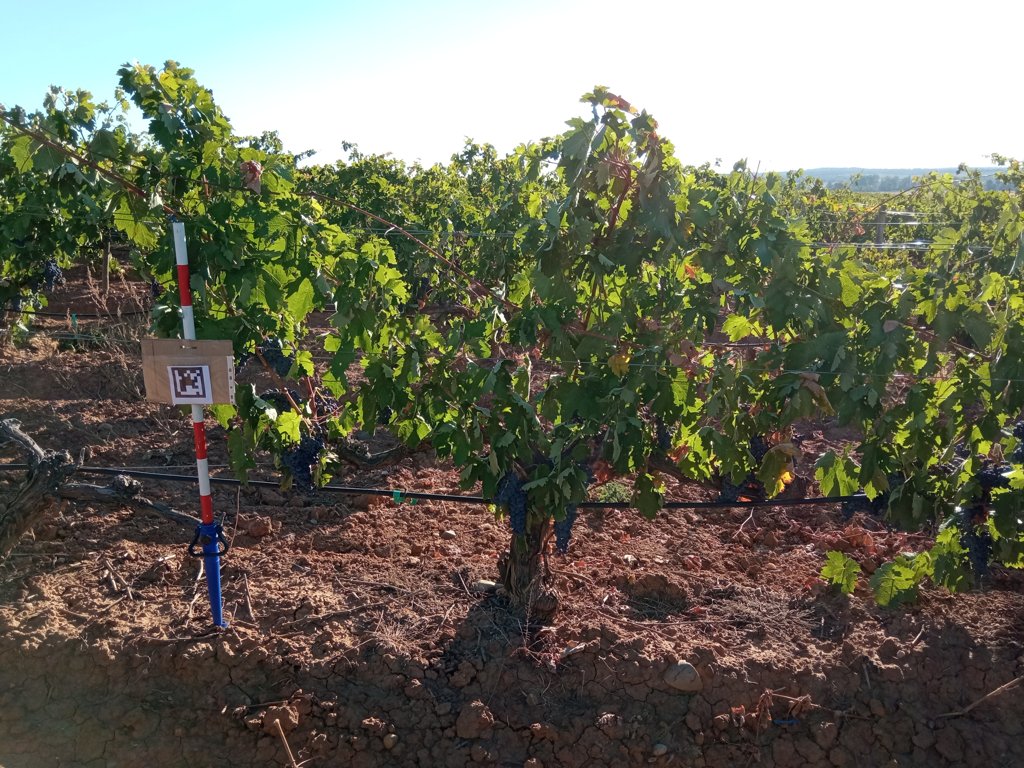
Berries visible: 335
Grape clusters: 17